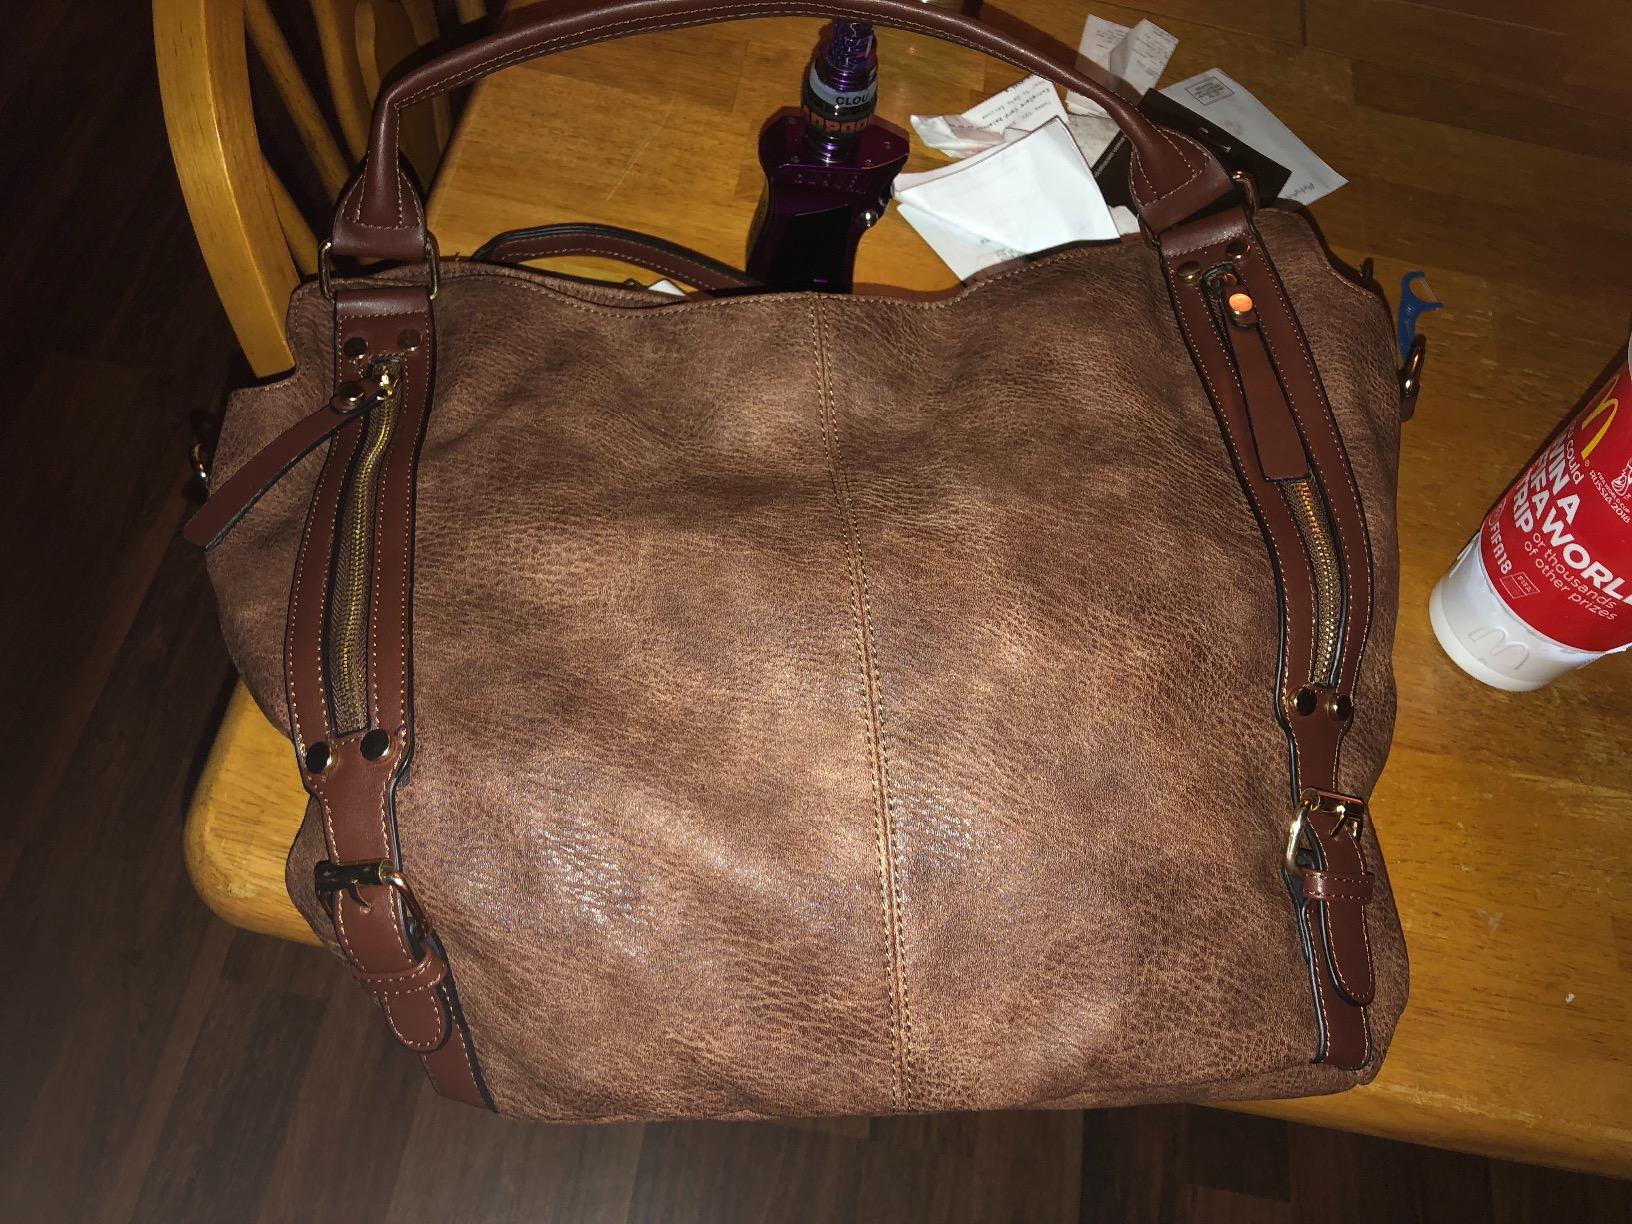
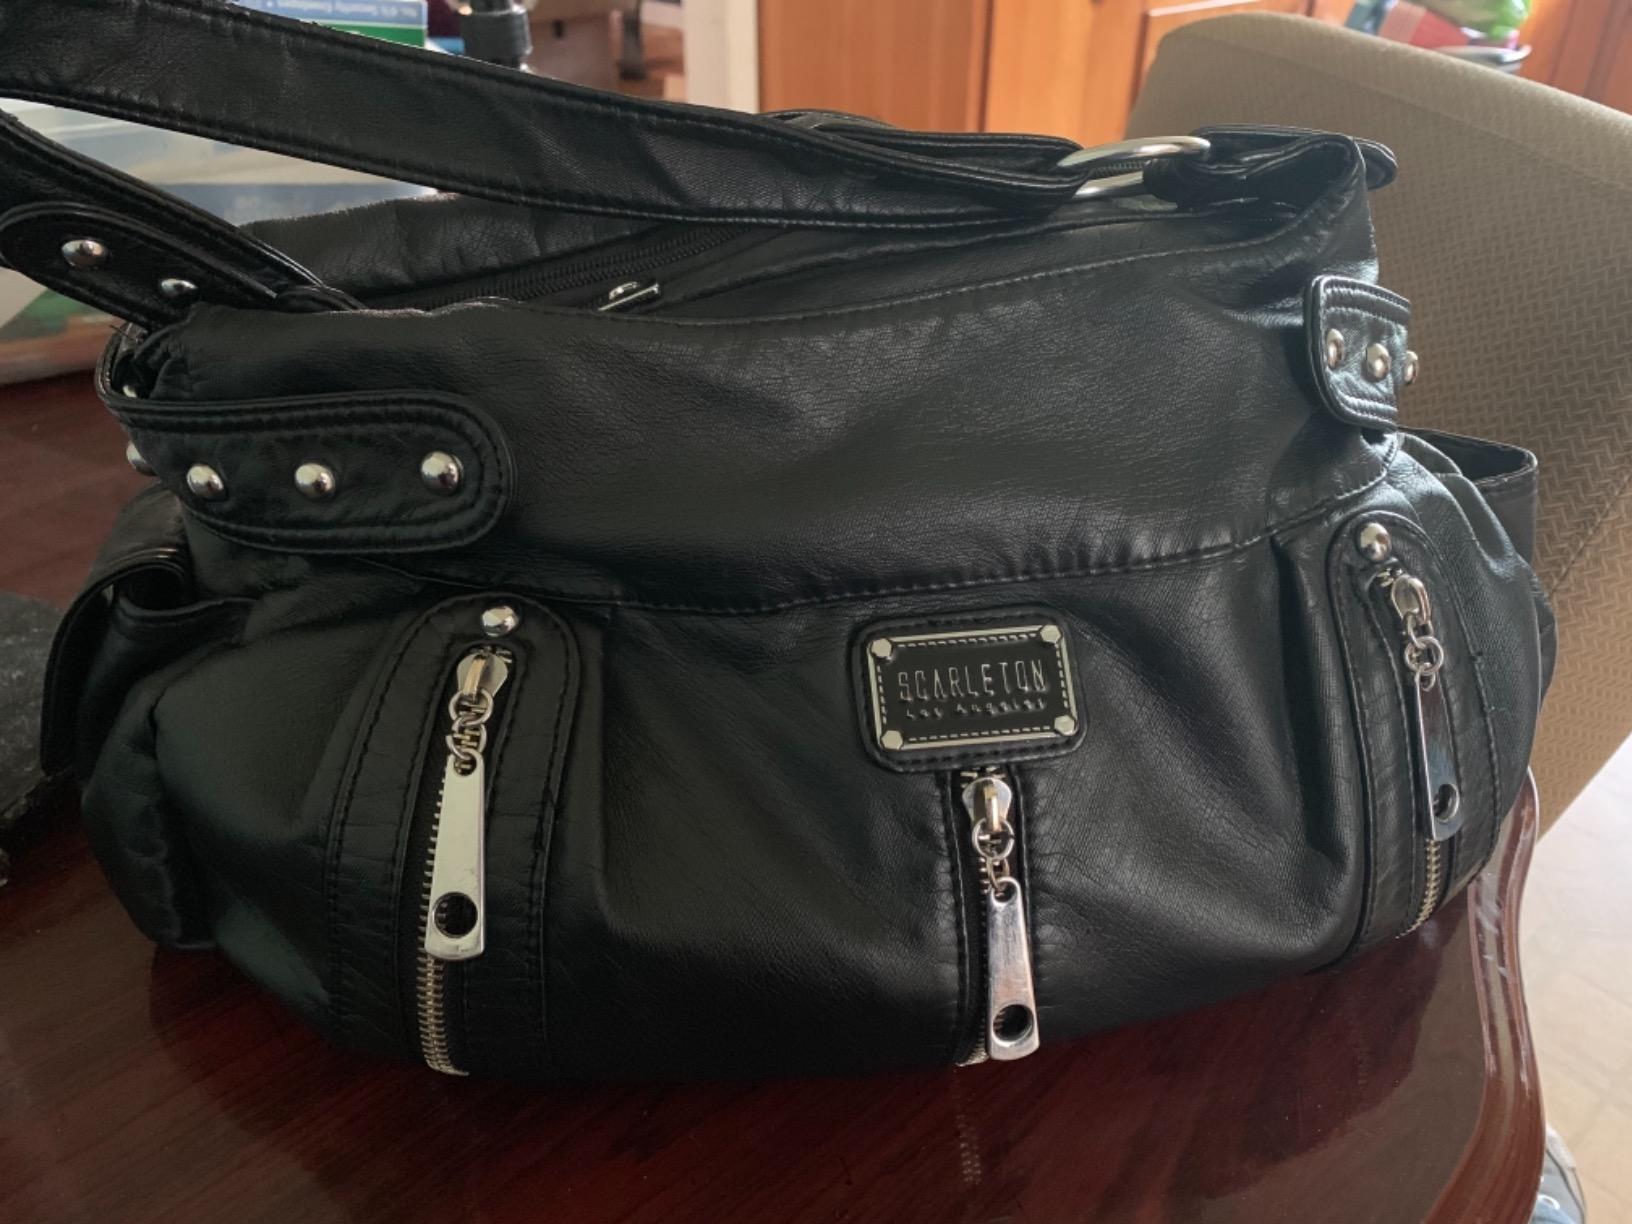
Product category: accessories_handbag
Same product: no